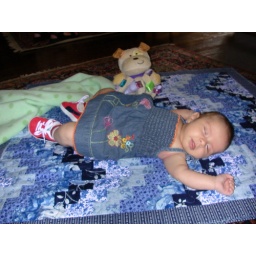
Zoe in her dress from Matt and Jen and her red pumas